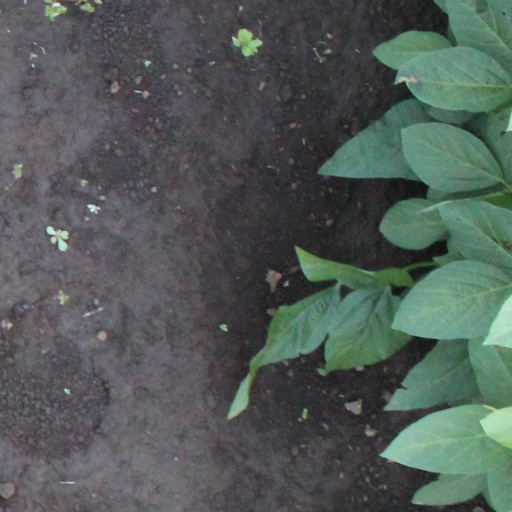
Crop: soybean